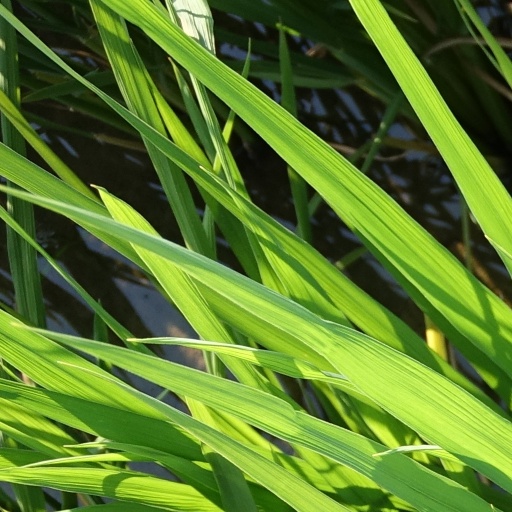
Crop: rice